Remember (2015 film)

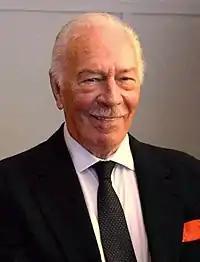
Critics praised Christopher Plummer's performance, and he was nominated for Best Actor at the Canadian Screen Awards.

On Rotten Tomatoes, the film has an approval rating of 69%, based on 100 reviews, with an average rating of 6.4/10. The site's critical consensus reads, ""Remember" risks wandering into exploitative territory, but it's bolstered by some of Egoyan's best latter-day directing and a typically stellar performance from Christopher Plummer". Metacritic reports a score of 52 out of 100, based on 25 critics, indicating "mixed or average reviews".